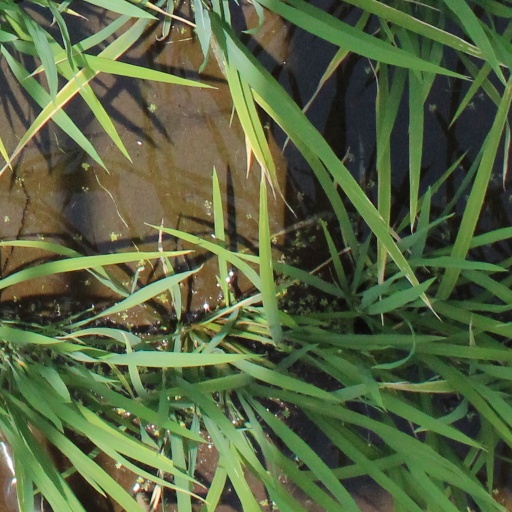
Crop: rice